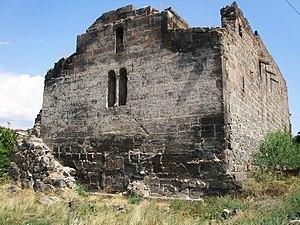
Achtarak ou Aštarak est une ville industrielle en Arménie, située sur le canyon de Kasakh, à 20 km au nord-ouest d'Erevan. Elle est la capitale du marz d'Aragatsotn. Comprenant également la localité de Mughni, cette ville de plus de 20 000 habitants est au carrefour de grandes routes d'Arménie reliant notamment Erevan à Gyumri ou Vanadzor.